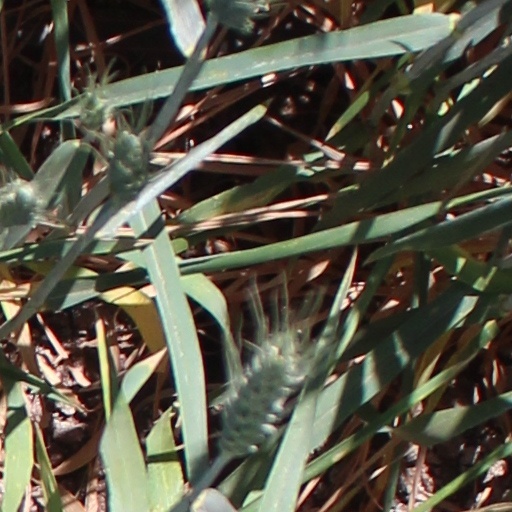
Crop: wheat